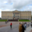
Label: castle